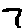
Label: 7